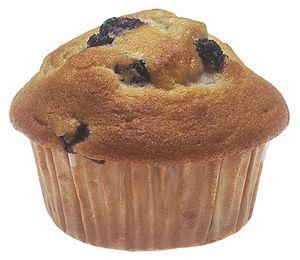
Les myrtilles sont des fruits rouges produits par diverses espèces du genre Vaccinium. Ce sont de petites baies de couleur bleu-violacé à la saveur douce et légèrement sucrée.